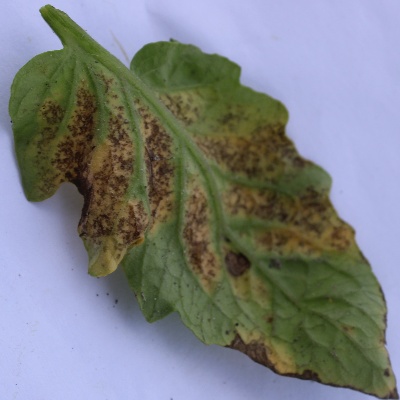
Crop: Tomato
Condition: septoria leaf spot